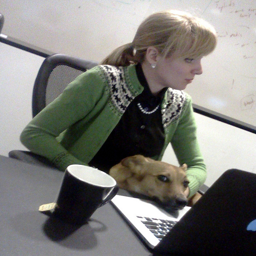
A woman in green cardigan with brown dog at a table.
The dog is sitting on the woman's lap while she is on her laptop.
A woman sitting at a table with a dog and a laptop.
 a person sitting at a desk with a dog in their lap.
A woman at a desk with a laptop and a content dog looking on.